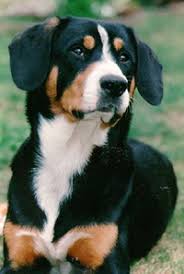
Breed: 221-n000055-EntleBucher